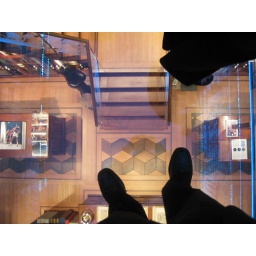
Standing on a glass floor in the library